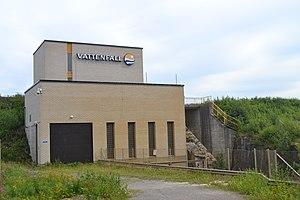
Siikalatva est une municipalité de la région d'Ostrobotnie du Nord en Finlande.